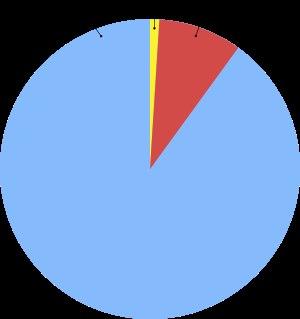
Dans la cyberculture, la règle du 1 %, loi de 1 % ou hypothèse du 1 pour cent, également appelée principe 90-9-1, reflète le fait que la participation active des membres d'une communauté en ligne est extrêmement faible.